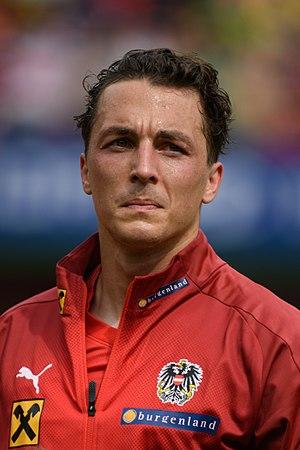
Julian Baumgartlinger est un footballeur autrichien né le 2 janvier 1988 à Salzbourg en Autriche.